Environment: real
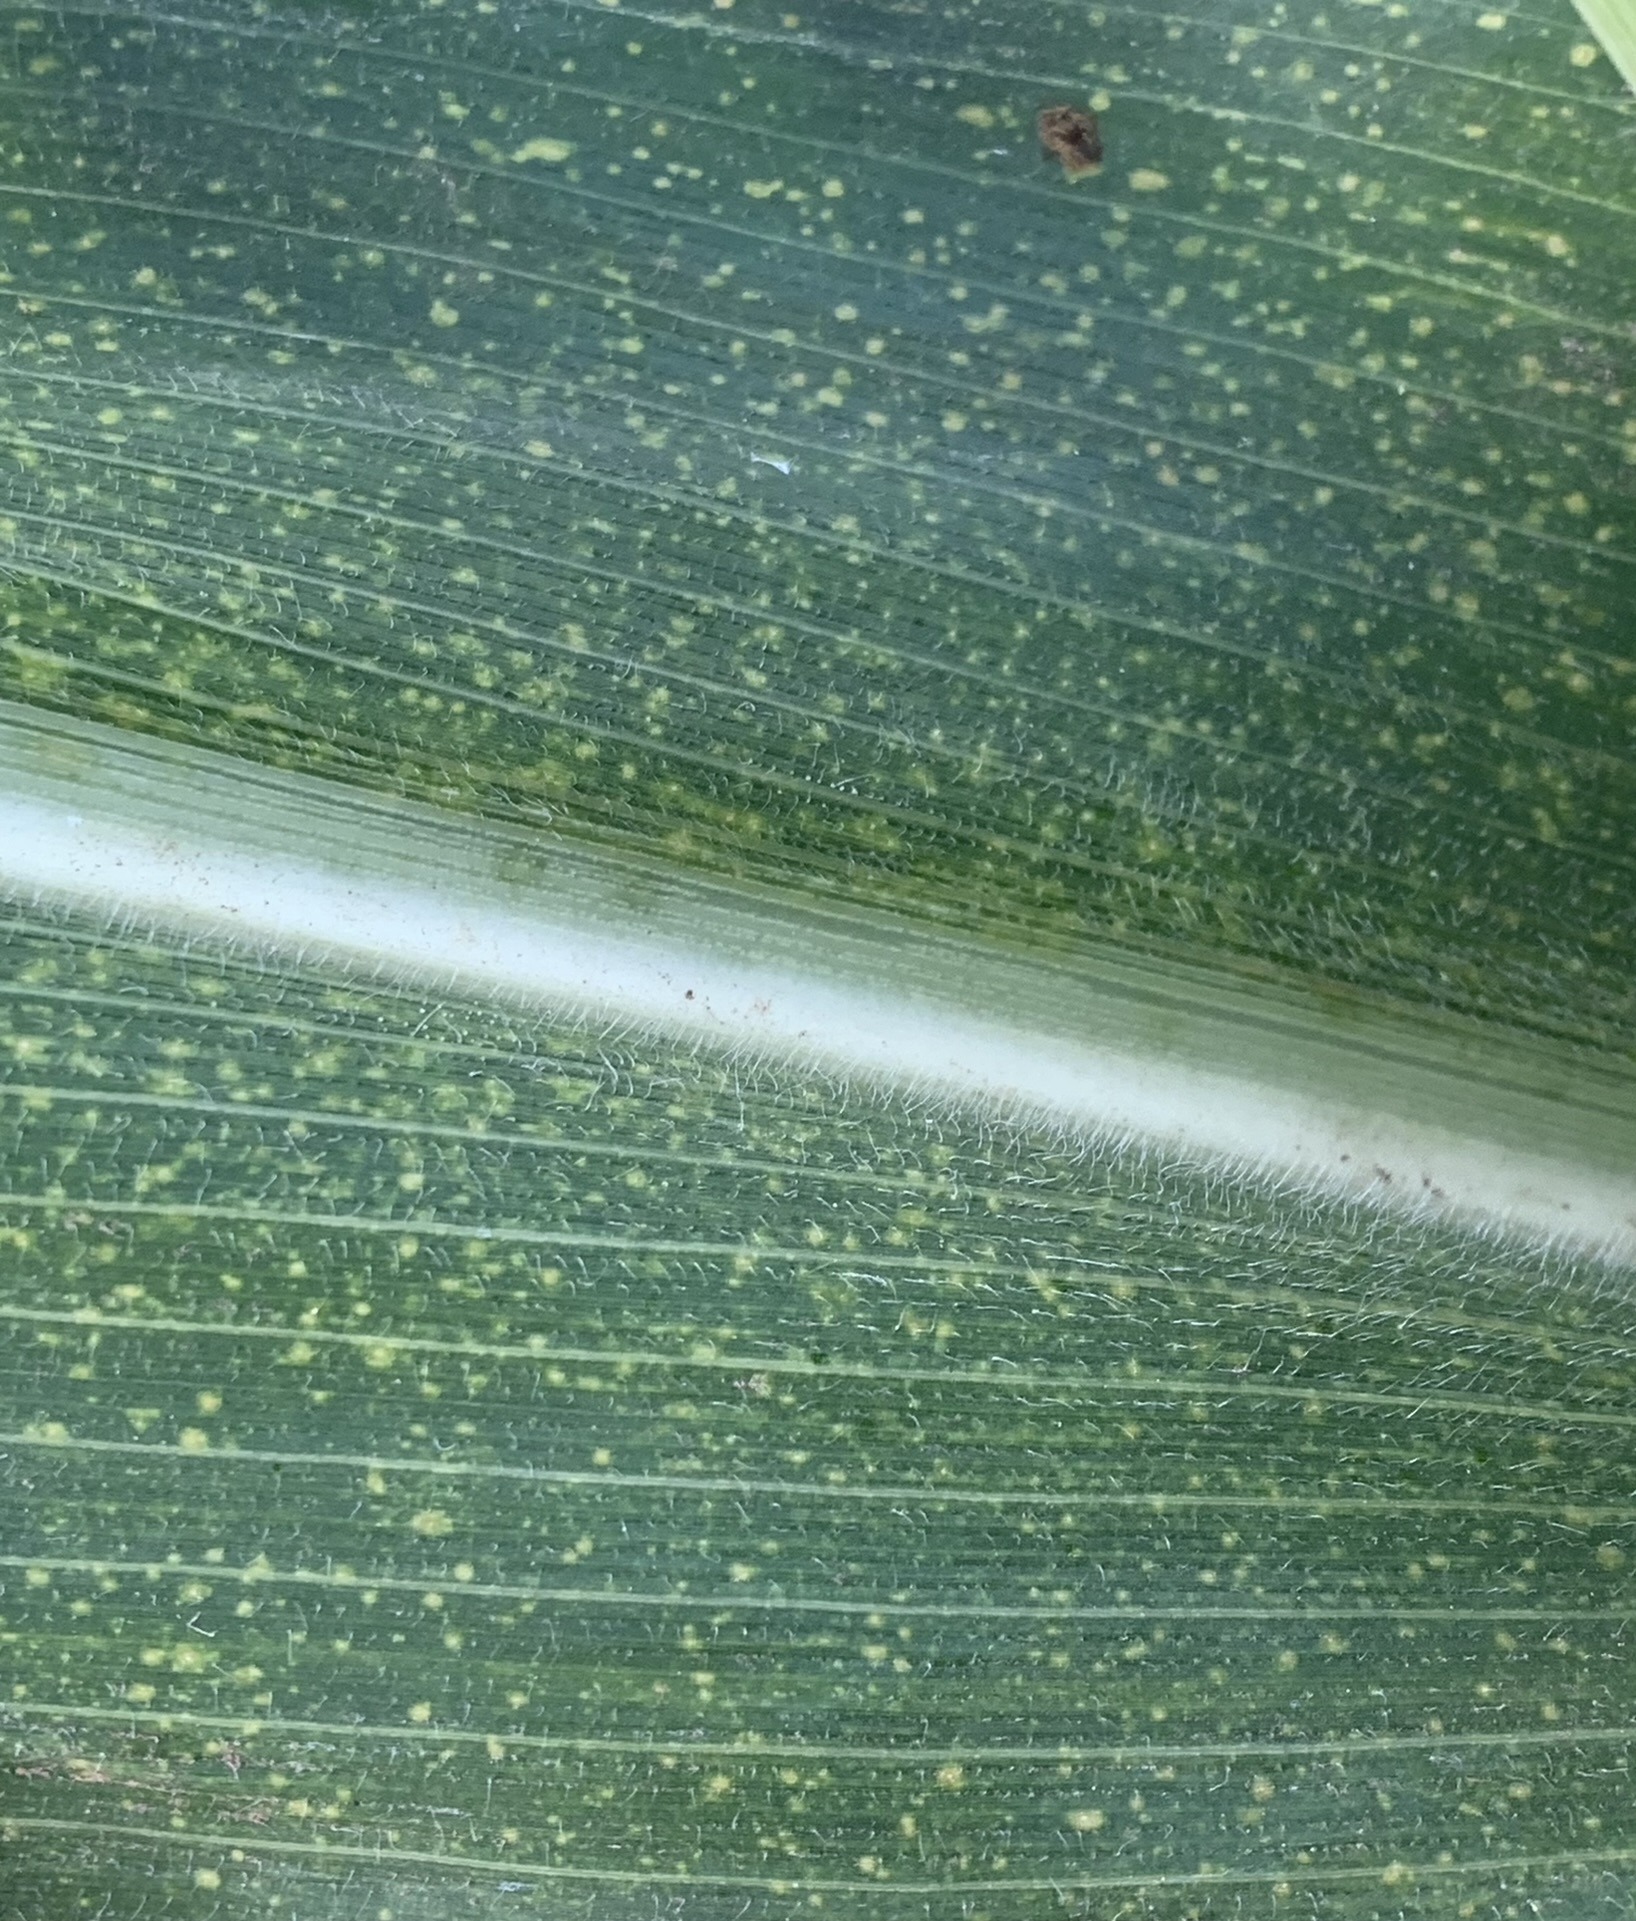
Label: lethal_necrosis